Operation Barrel Roll

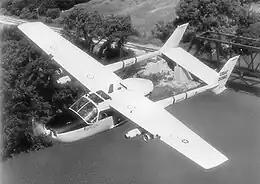
Cessna O-2 Skymaster FAC aircraft

The communists moved out to take the Plain of Jars again in 1967. Laotian victories were few and far between and by the end of the year the situation had become critical, even with the support provided by the American and Laotian Air Forces. The PAVN, having a complete understanding of the American military system, began to attack TACAN facilities. U.S. intelligence indicated that between December 1967 and August 1968, the combined strength of PAVN and Pathet Lao forces increased from about 51,000 to over 110,000. The PAVN contingent comprised an estimated 34,000 combat troops, 6,000 advisors, and 18,000 support troops. On 6 December Lima Site 44 was overrun and on the 25th PAVN forces captured Lima Site 61, the site of a mobile facility. All of these attacks were part of a coordinated effort to reduce the ability of the Americans to strike the communist logistical system during the Tet Offensive.